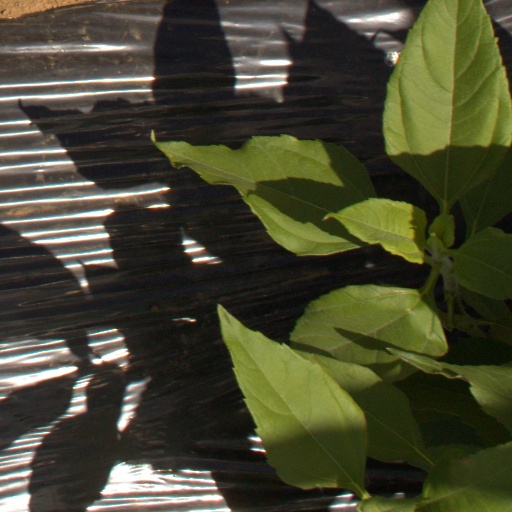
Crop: Jerusalem artichoke